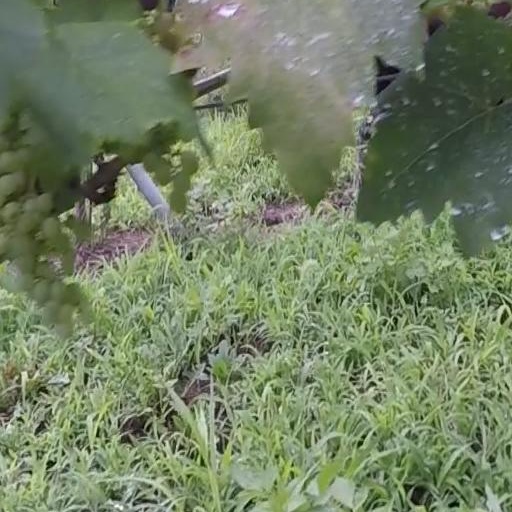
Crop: grape